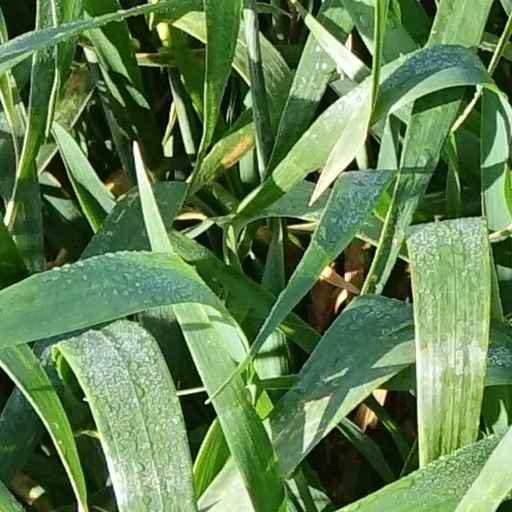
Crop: wheat